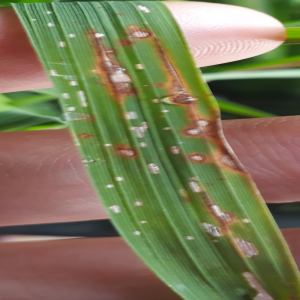
Disease: Blast